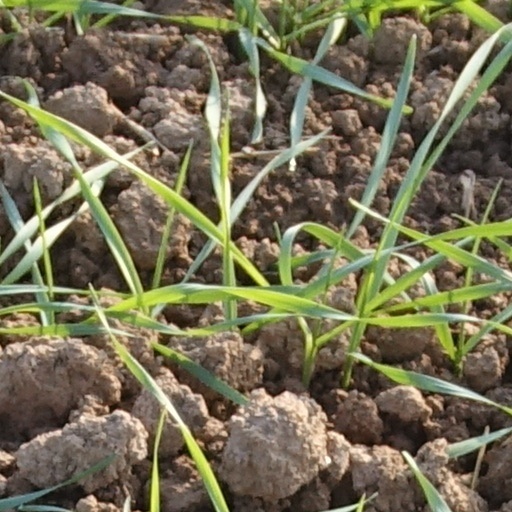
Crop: wheat